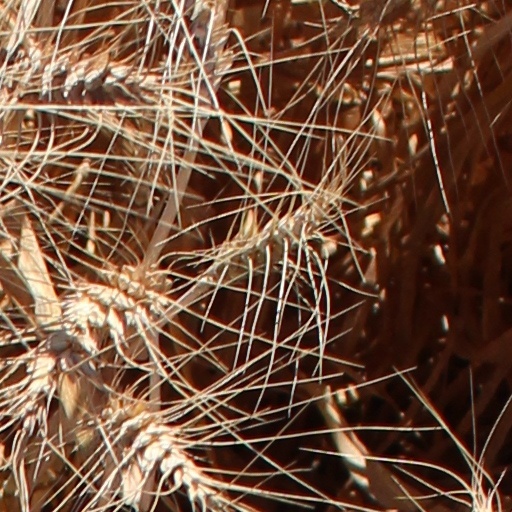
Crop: wheat